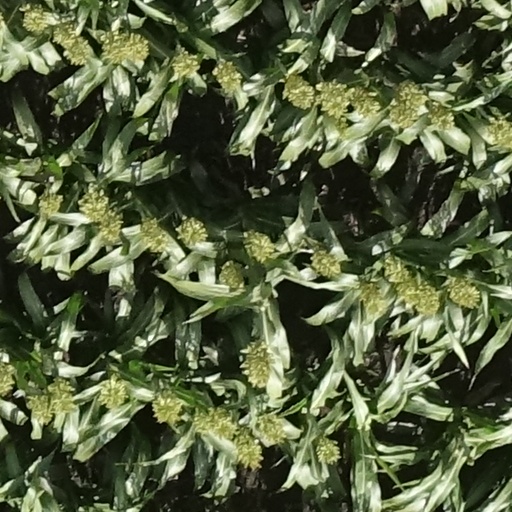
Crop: sorghum